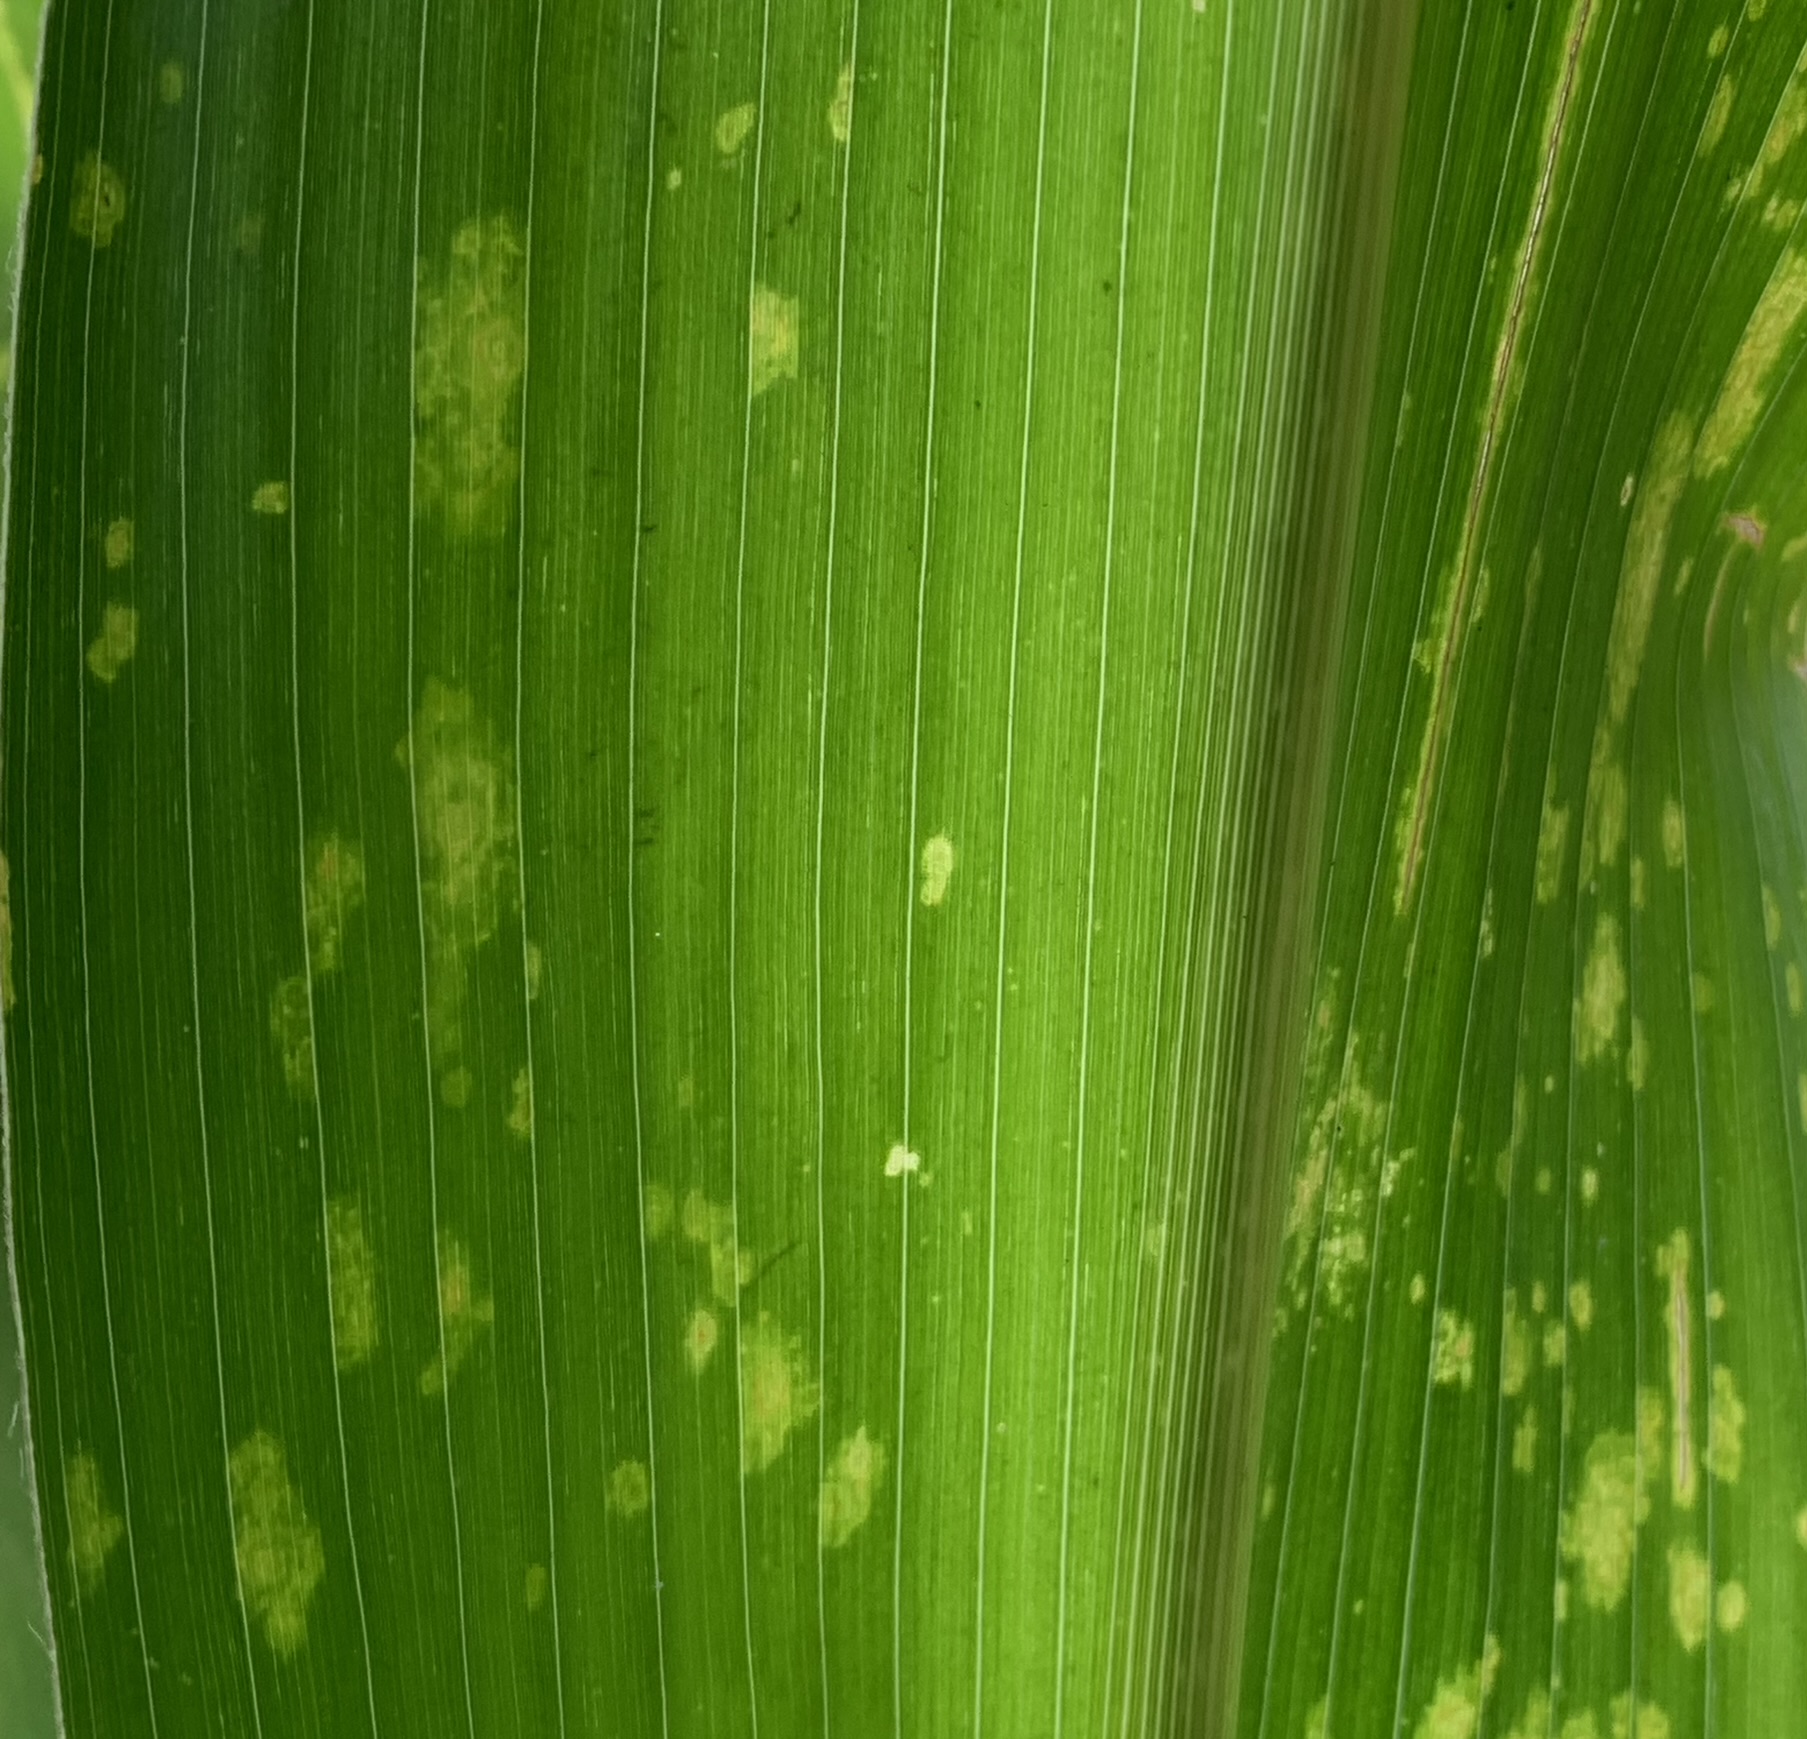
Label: MLN